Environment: real
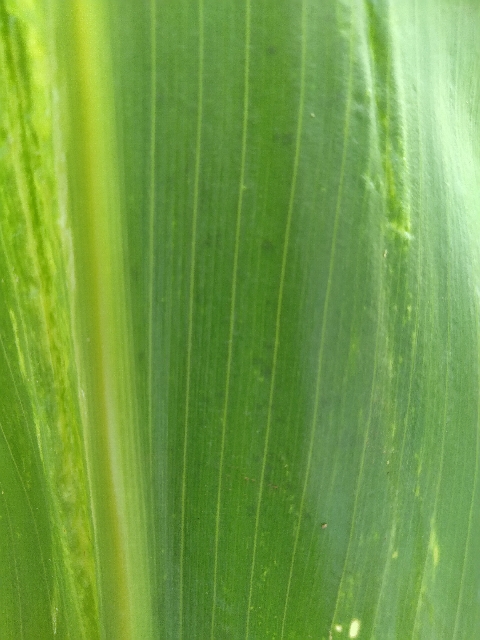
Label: lethal_necrosis